Peloneustes

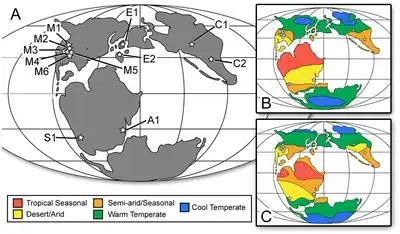
Map of the world in the Jurassic, the Oxford Clay Formation is located at E1

The surrounding land would have had a Mediterranean climate, with dry summers and wet winters, though it was becoming increasingly arid. Based on information from δO isotopes in bivalves, the water temperature of the seabed of the Peterborough Member varied from due to seasonal variation, with an average temperature of . Belemnite fossils provide similar results, giving a water temperature range with a minimum to a maximum between or , with an average temperature of . While traces of green sulphur bacteria indicate euxinic water, with low oxygen and high hydrogen sulfide levels, abundant traces of benthic (bottom-dwelling) organisms suggest that the bottom waters were not anoxic. Oxygen levels appear to have varied, with some deposits laid down in more aerated conditions than others.